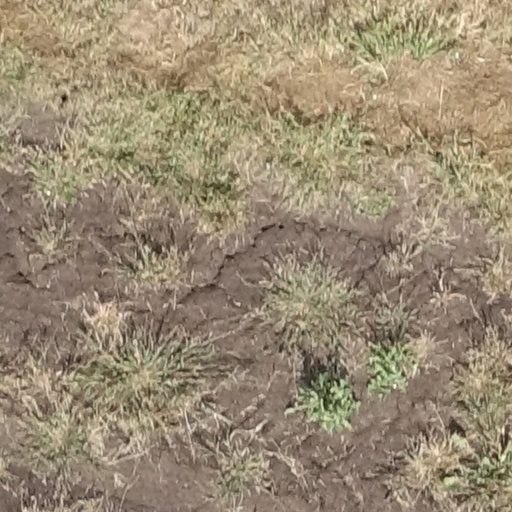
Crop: sorghum